Steady-state economy

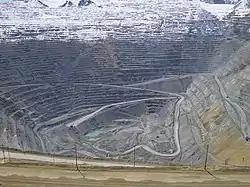
The inevitable exhaustion of mined resources could be postponed by imposing permanent quantitative restrictions on the economy.

Daly points out that today's global ecological problems are rooted in man's historical record: Until the Industrial Revolution that took place in Britain in the second half of the 18th century, man lived within the limits imposed by what Daly terms a 'solar-income budget': The Palaeolithic tribes of hunter-gatherers and the later agricultural societies of the Neolithic and onwards subsisted primarily — though not exclusively — on earth's biosphere, powered by an ample supply of renewable energy, received from the Sun. The Industrial Revolution changed this situation completely, as man began extracting the terrestrial mineral stock at a rapidly increasing rate. The original solar-income budget was thereby broken and supplemented by the new, but much scarcer source of wealth. Mankind still lives in the after-effect of this revolution.